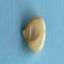
Maize quality: Good